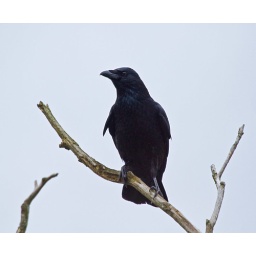
Argh black feathers against white sky!